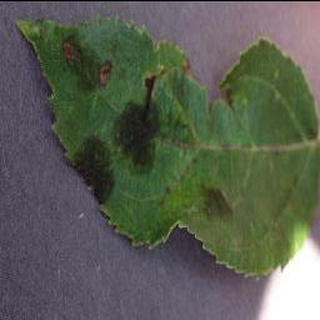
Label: apple_apple_scab